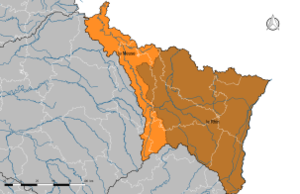
Carte du bassin hydrographique Rhin-Meuse (France) et de son découpage en régions hydrographiques.
Le bassin Rhin-Meuse est à la fois un bassin hydrographique et une circonscription administrative de bassin française, territoire de compétence des « instances de bassin » regroupant le comité de bassin Rhin-Meuse et l'agence de l'eau Rhin-Meuse, chargés de gérer l'eau à l'échelle de ce bassin. Les limites territoriales de la circonscription sont les limites des communes qui la composent alors que les limites du bassin hydrographique sont les limites physiques de ce domaine, c'est-à-dire la ligne des crêtes qui sépare le bassin des bassins limitrophes, appelée aussi ligne de partage des eaux.